Nikolai Georgiyevich Lebedev

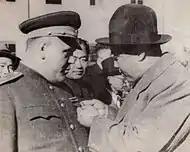
Kim Il-sung decorating Lebedev before his return at the end of 1948 following the establishment of the North Korean government

During his time as the head of Soviet civil administration in Korea, Lebedev directed several political initiatives to make Kim Il Sung, who was an unknown person at home, the leader of North Korea. Il-Sung Park, who taught Marxist-Leninist ideology to Kim at that time, testified that Lebedev was the first person to initiate the idolization and cult of personality of Kim Il Sung.